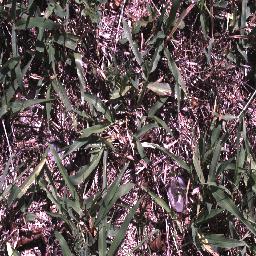
Label: negative